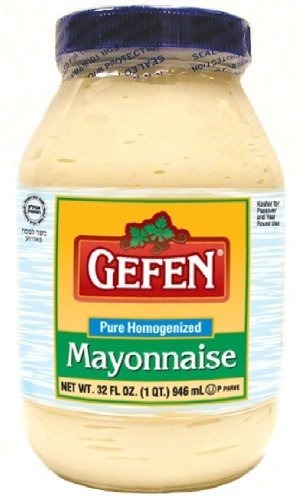
Item Name: Gefen Mayonnaise,32-ounces (Pack of4)
Bullet Point 1: Mayonnaise
Bullet Point 2: Mayonnaise
Value: 128.0
Unit: Ounce

Price: 29.99